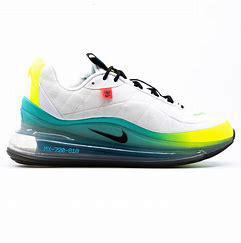
Brand: Nike
Model: MX 720 818